Westinghouse Air Brake Company General Office Building

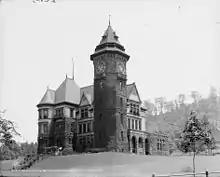
The building from a different angle, as it appeared circa 1905. Shown here before the addition of the "Executive Wing".

When the Westinghouse Plant was also moved to Wilmerding, housing for the employees became hard to come by. In response to this, the Westinghouse Air Brake Home Building Company was formed in 1919 with $1,000,000 USD as startup capital. The 400 houses and large amounts of vacant land that were previously owned by the Westinghouse Air Brake Company were transferred to the new company. The new homes were specifically built with different variations to avoid the lack of variety commonly seen in industrial housing at the time. The Westinghouse Air Brake Home Building Company was so successful that within ten years, there were no vacant lots left on the southern side of Turtle Creek. The extensive town-building, employment, and prosperity that George Westinghouse brought to Wilmerding is still celebrated today in the community, with a festival called "George Westinghouse Days", which takes place in early June each year.